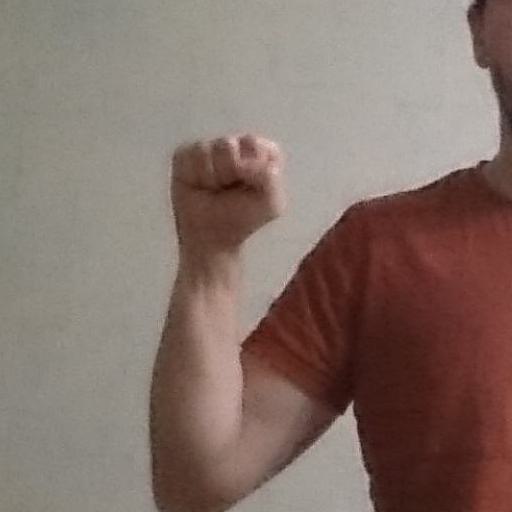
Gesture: fist